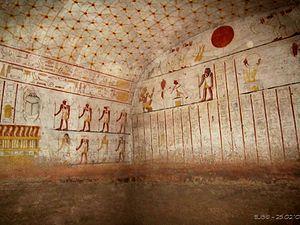
Tanoutamon, ou Tantamani, est le dernier pharaon de la XXVᵉ dynastie, couronné dans le temple d'Amon du Gebel Barkal. Il est roi de Napata et pharaon de -664 à -656. Manéthon l’appelle Tanoutamon.